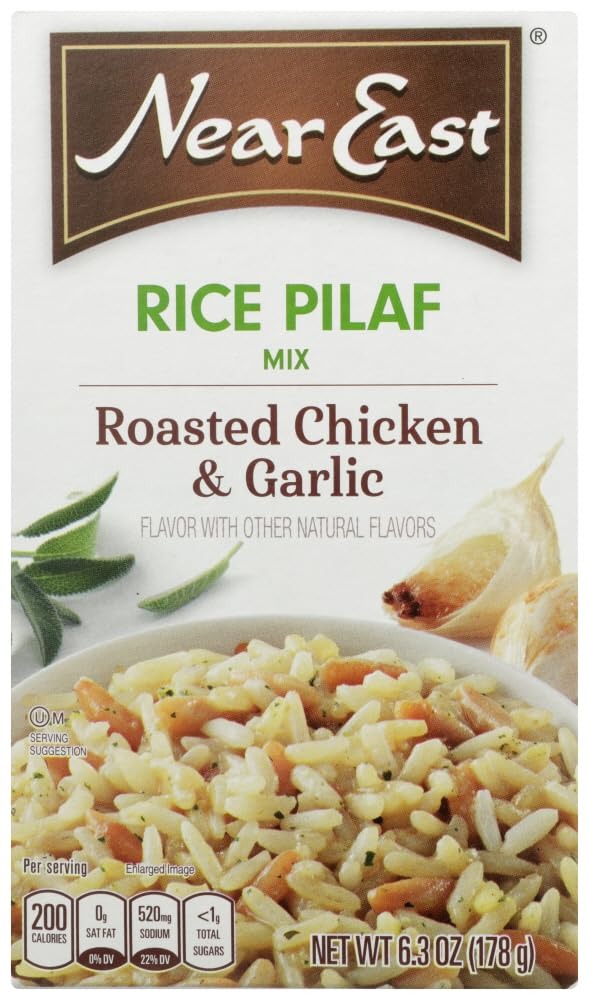
Item Name: Near East Roasted Chicken and Garlic Rice Pilaf Mix 6.3 oz - Pack of 12
Value: 12.0
Unit: Count

Price: 35.12